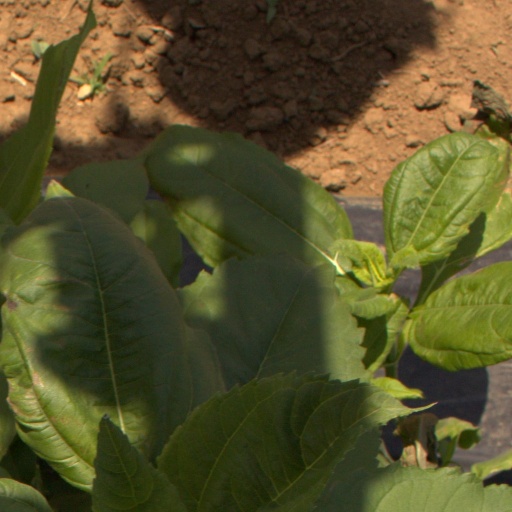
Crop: Jerusalem artichoke